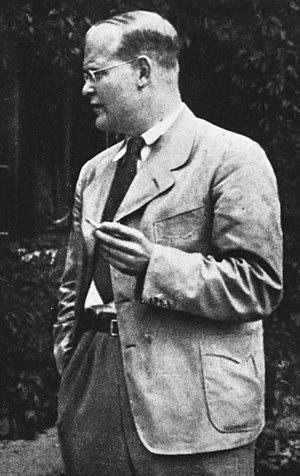
Dietrich Bonhoeffer [ˈdiːtrɪç ˈboːnhœfɐ], né le 4 février 1906 à Breslau, et mort le 9 avril 1945 au camp de concentration de Flossenbürg, en Bavière, près de l'actuelle frontière germano-tchèque, est un pasteur luthérien, théologien, essayiste et résistant au nazisme, membre influent de l'Église confessante.
Le pasteur est celui qui exerce des fonctions de gestion et d'enseignement dans une communauté ecclésiale chrétienne. Le terme désigne un ministre du culte protestant ou évangélique. Le terme est également employé, mais dans un sens moins institutionnel, pour désigner un prêtre ou un diacre dans les Églises catholique et orthodoxe. Cette appellation se réfère au thème du berger dans la Bible, en particulier dans le Nouveau Testament, et à l'identification de Jésus-Christ à l'image du « Bon Pasteur ».